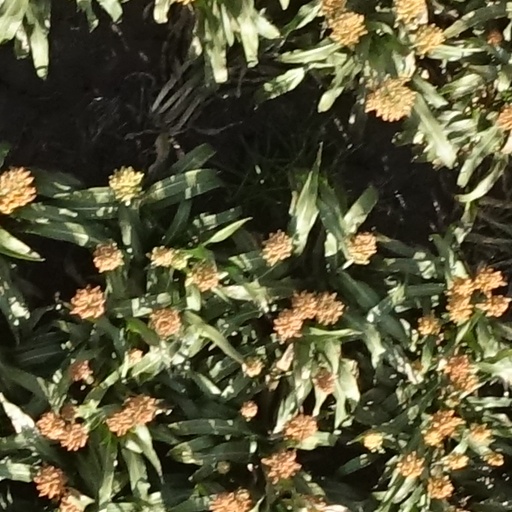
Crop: sorghum